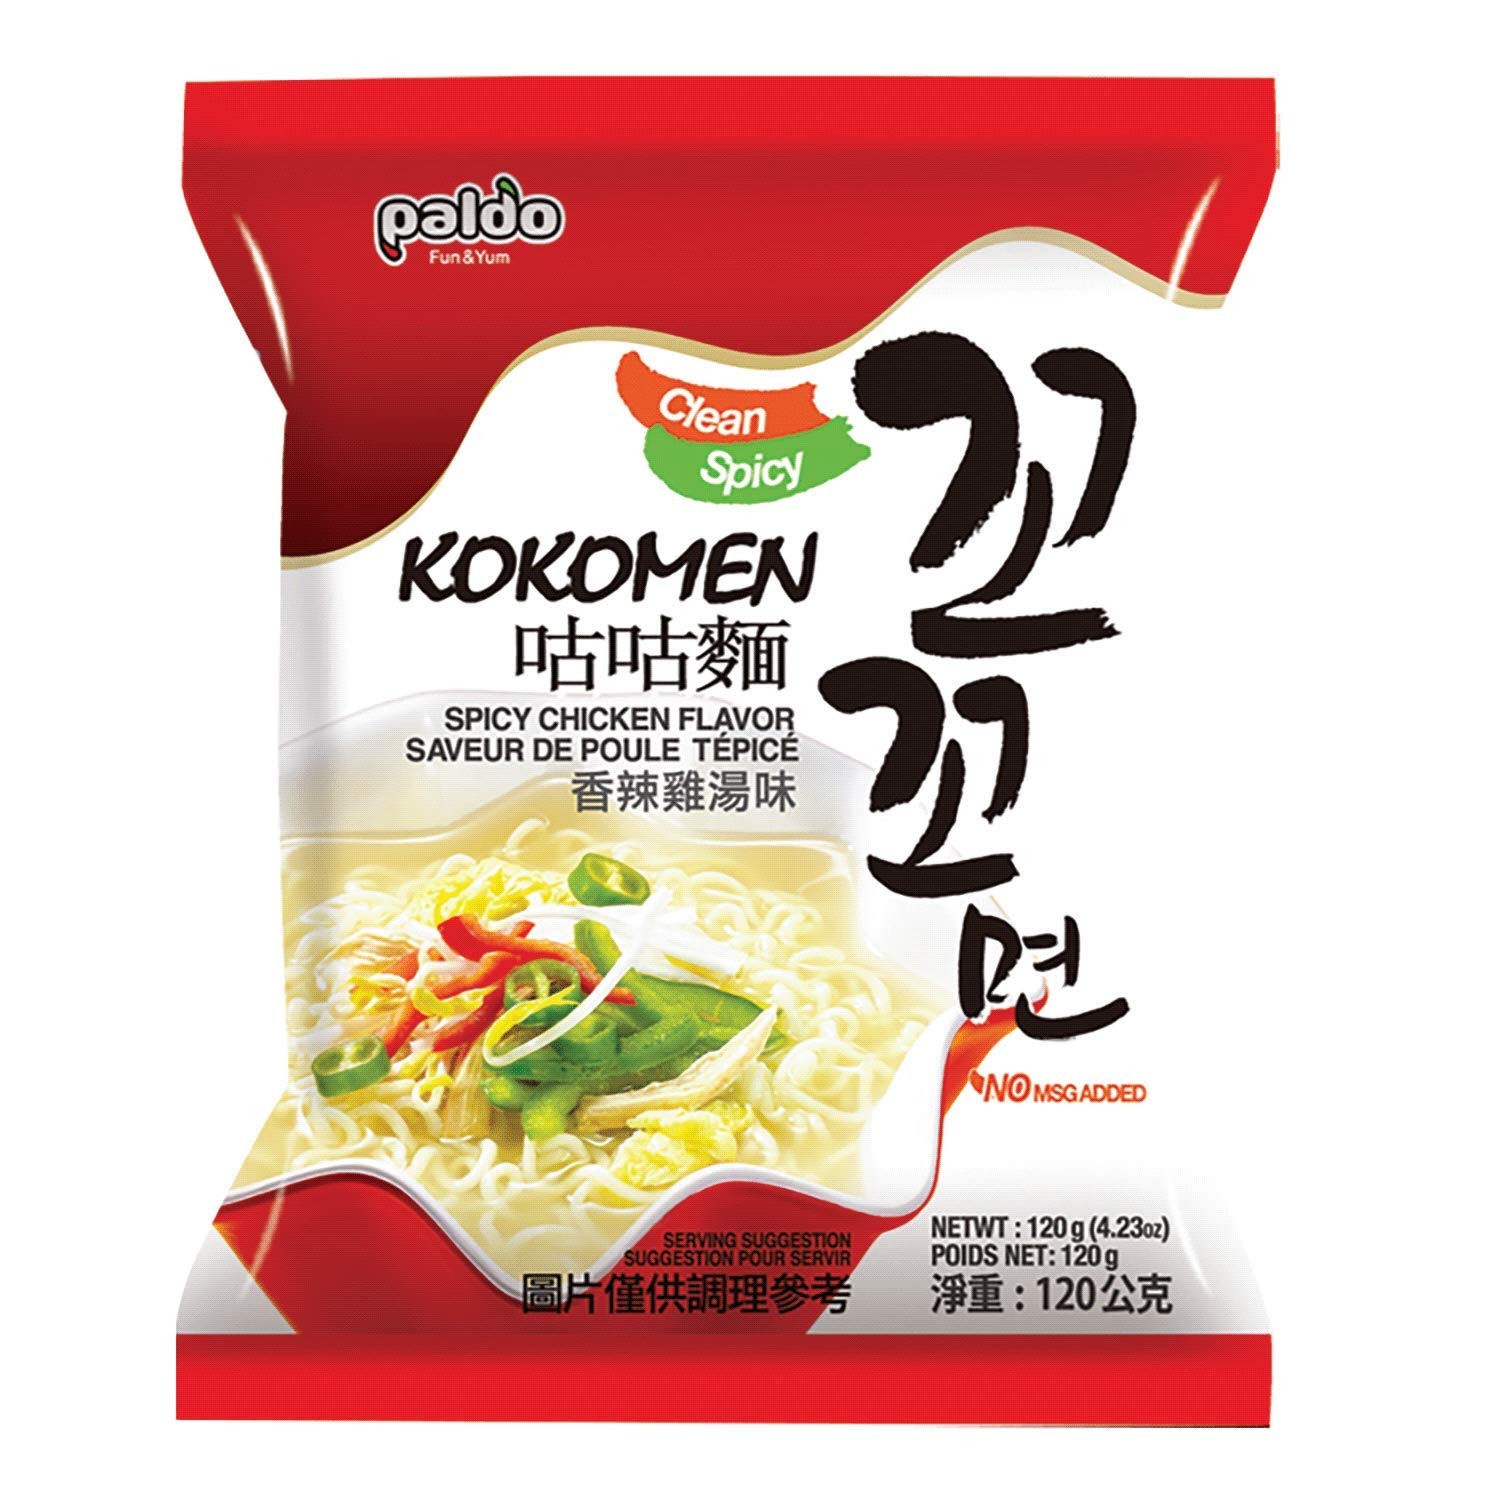
Item Name: Paldo Fun & Yum Kokomen Ramen Hot Spicy Instant Noodles with Soup, Pack of 10, Chicken Based Broth, Best Oriental Style Korean Ramyun, K-Food, 꼬꼬면 120g x 10
Value: 42.3
Unit: Ounce

Price: 22.95